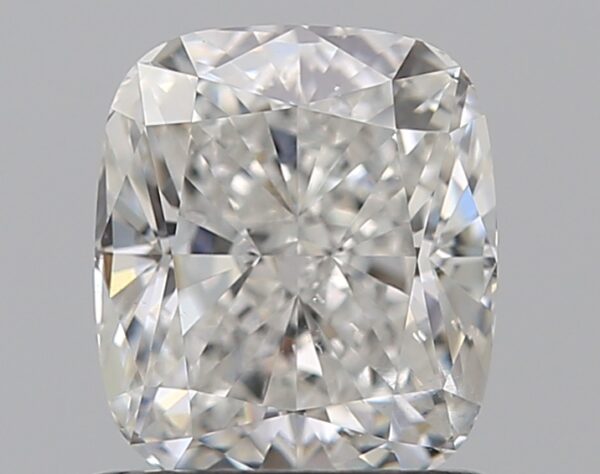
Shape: cushion
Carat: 1
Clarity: SI1
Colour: E
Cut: EX
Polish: EX
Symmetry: EX
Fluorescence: ST
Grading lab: GIA
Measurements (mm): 6.12 x 5.32 x 3.61